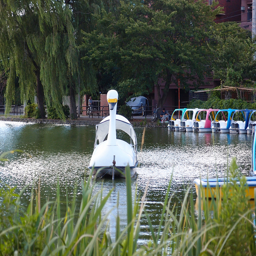
A white duck boat is drifting in the water.
A swan boat floats across a lake surrounded by green trees.
A paddle boat shaped like a swan in a small pond.
a cute boat in the lake that looks like a duck
a boat is being driven through a lake